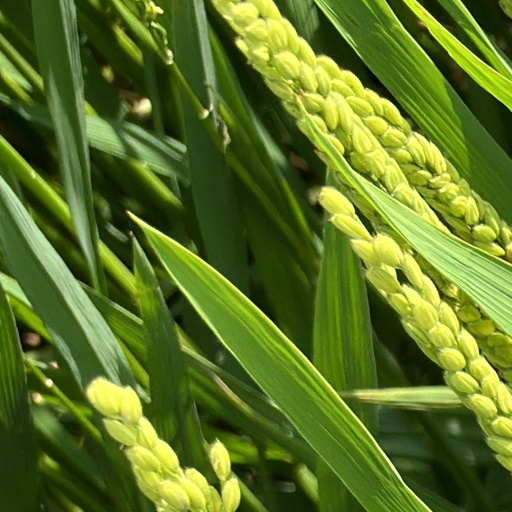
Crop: rice